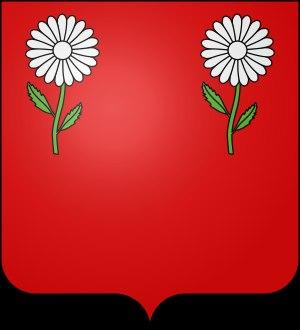
La famille des barons Guillaume, est une vieille lignée de diplomates belges.